Mistletoebird

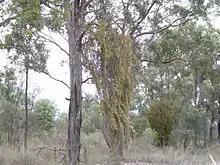
Mistletoe in Eucalyptus woodland. Central New South Wales.

Mistletoebirds are nomadic where movement is generally local and is associated with the fruiting of mistletoe. Mistletoebirds mostly occur in forests and woodlands dominated by any species of Eucalyptus from the dry interior to the coastal rain forests, but they do not frequent high altitude areas in winter as they adopt a torpid state when cold. Mistletoebirds are more likely to occur in mature stands where trees are larger and more likely to have become infested with mistletoe, rather than in regenerated areas. There are over 1300 species of mistletoe around the world and about 100 in Australia, where a common variety in the drier climates is the grey mistletoe ("Amyema quandang"). All mistletoes share a common growth form where water and nutrients are obtained from their host tree via a specialized vascular attachment, but as mistletoe manufacture their own carbohydrates using photosynthesis, they are referred to as 'half parasitic'. Although common on the mainland of Australia, there are no mistletoes in Tasmania.